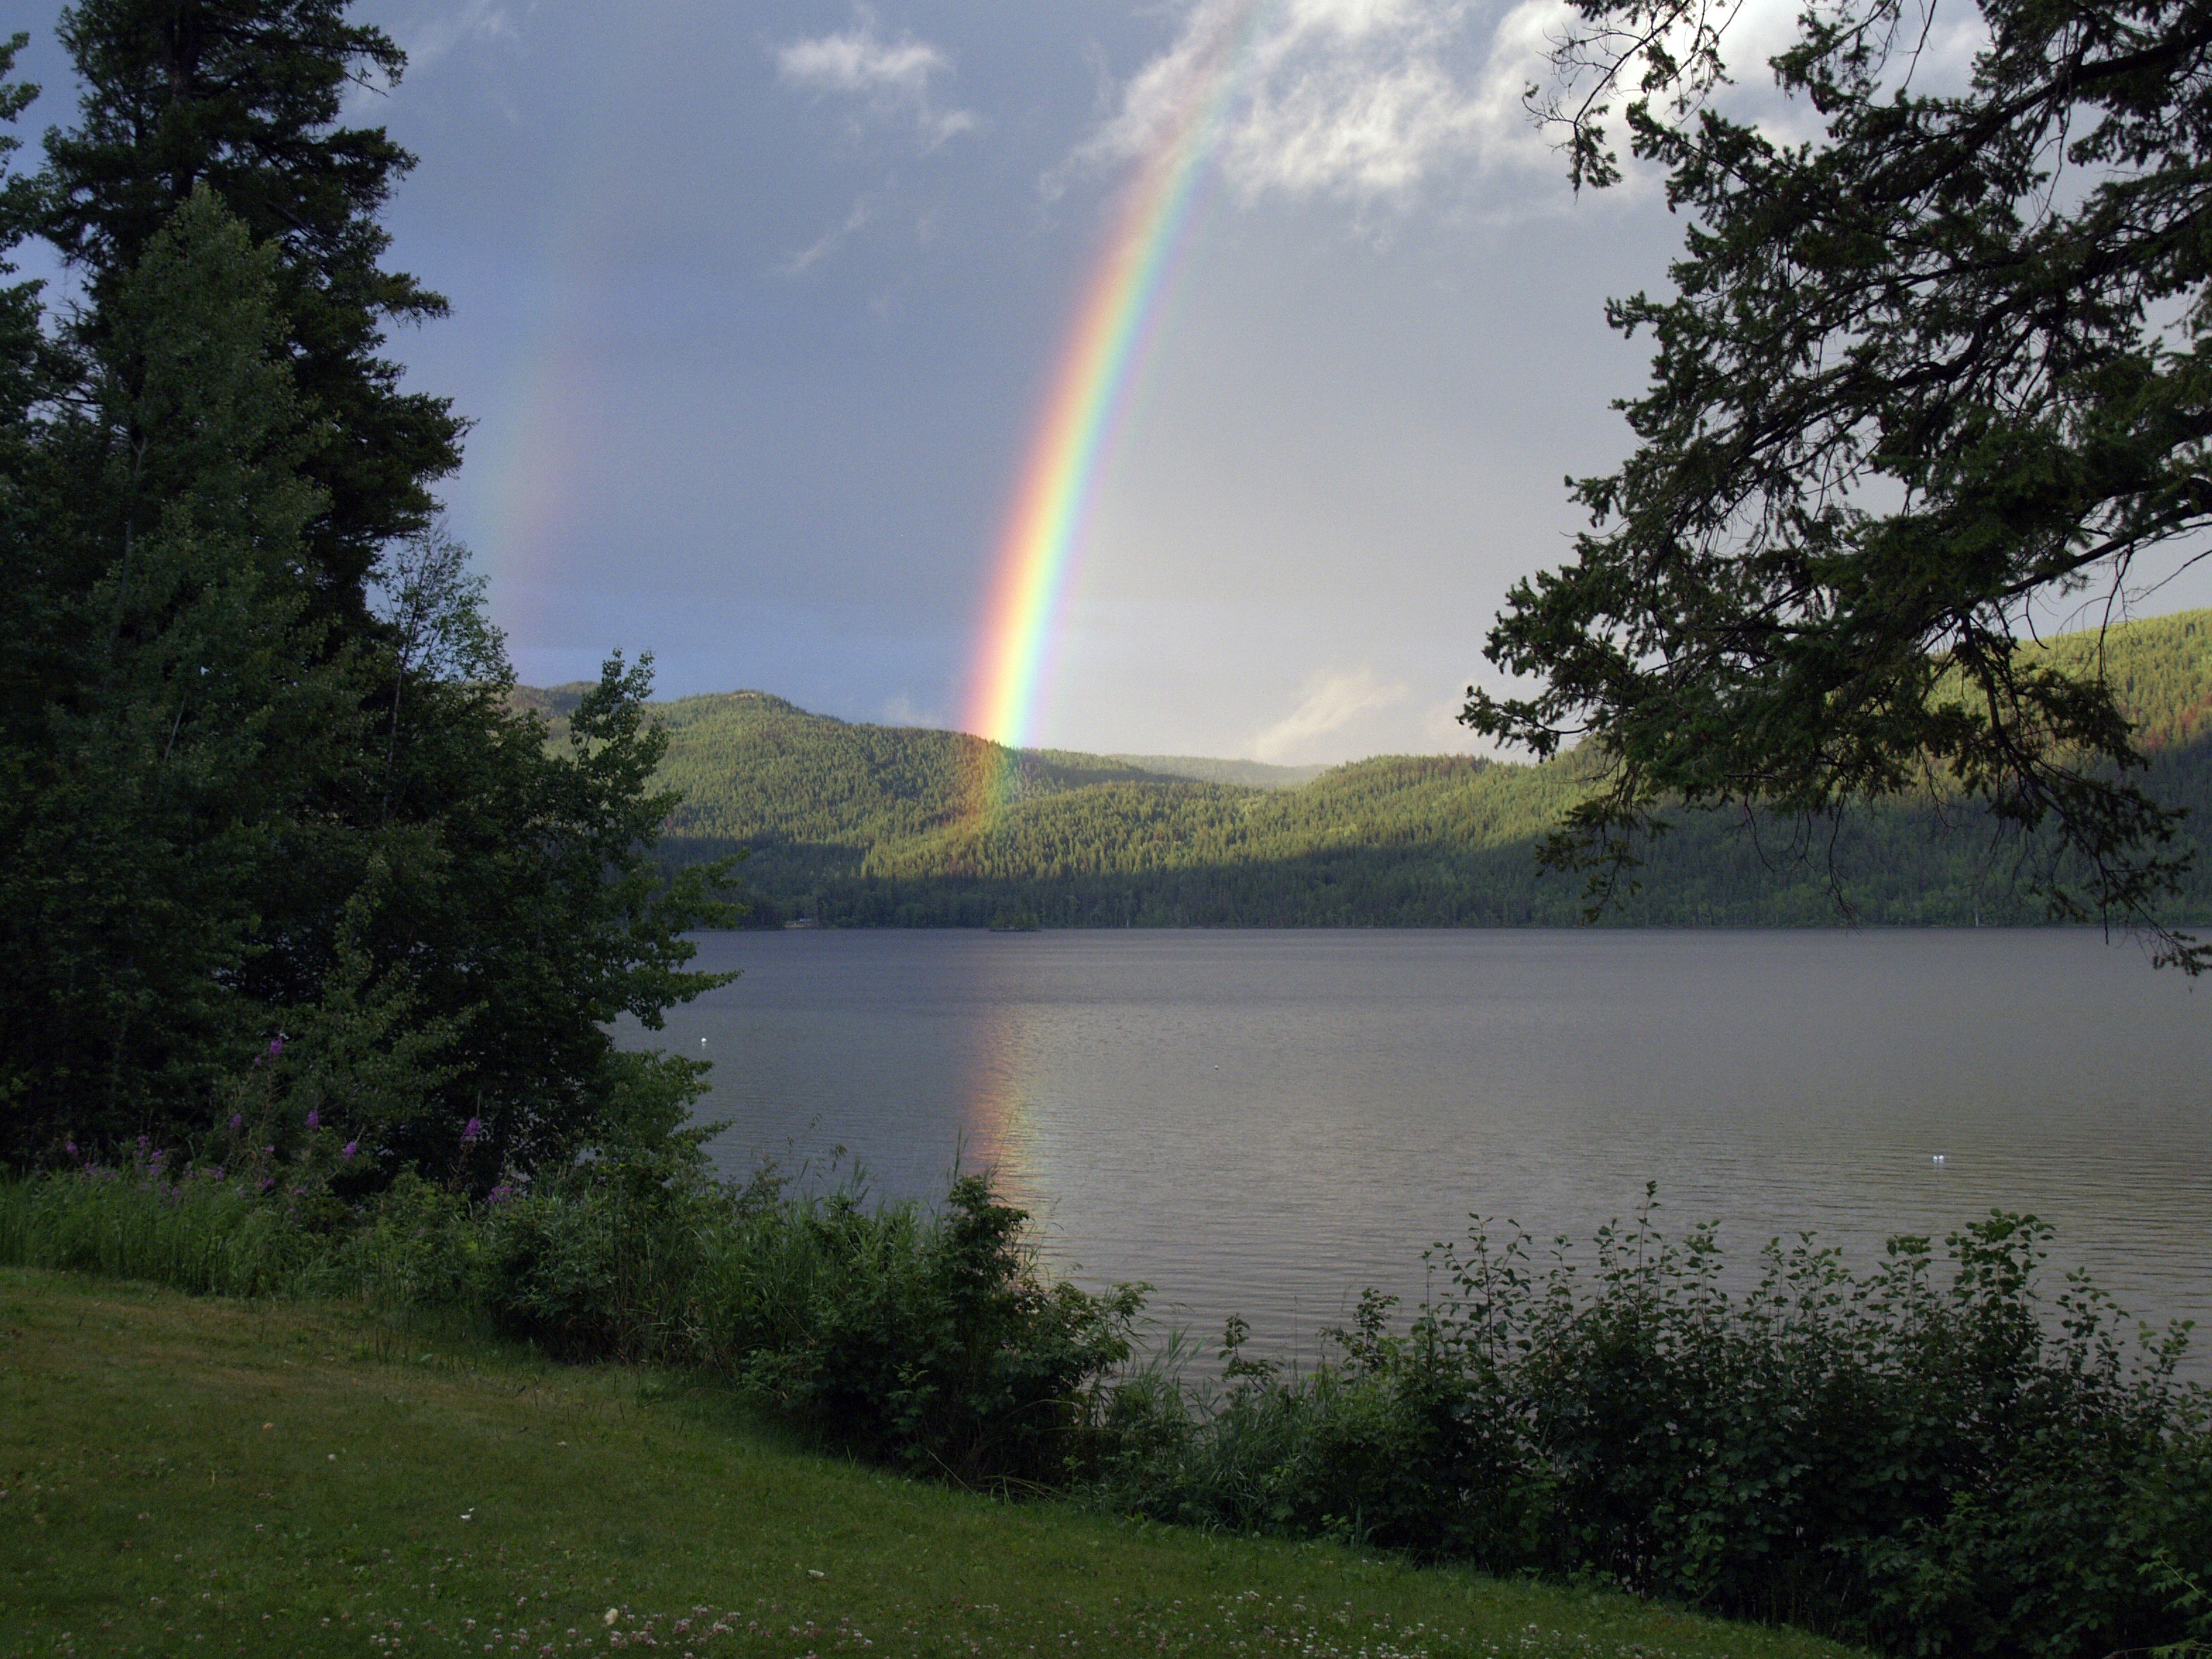
landscape, water, nature, sky, hill, lake, river, reflection, scenery, weather, reservoir, clouds, rainbow, canada, thunderstorm, beautiful, mood, british columbia, canim lake, meteorological phenomenon, atmospheric phenomenon